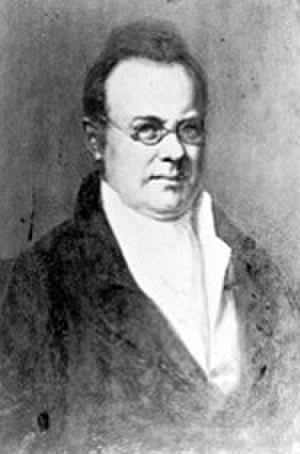
Depuis la création des États-Unis en 1790, l'État de Rhode Island élit deux sénateurs, membres du Sénat fédéral.